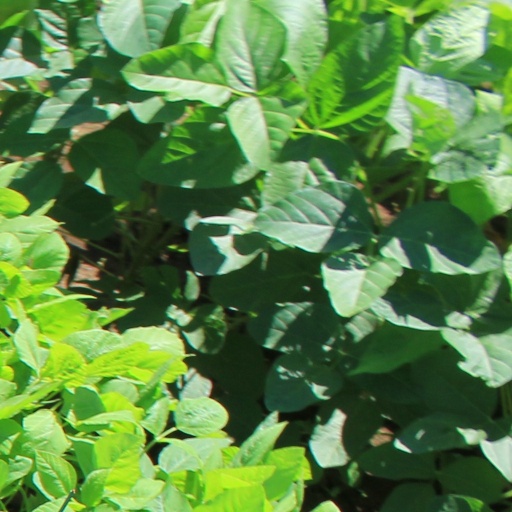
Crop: soybean